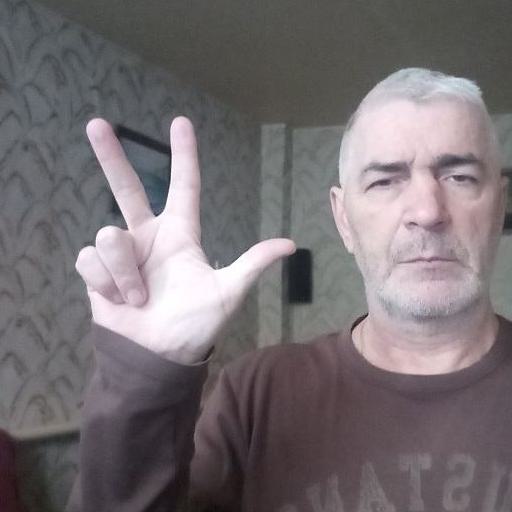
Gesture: three2